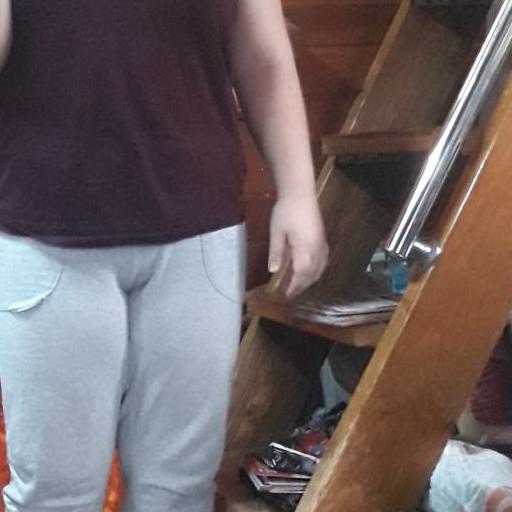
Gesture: no_gesture